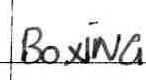
Label: boxing